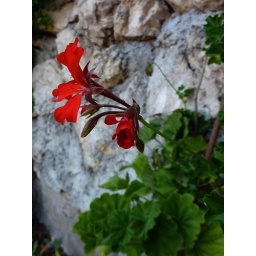
Beautiful closeup of a plant behind my rented house in Nice, France.